3rd Missouri Infantry Regiment (Confederate)

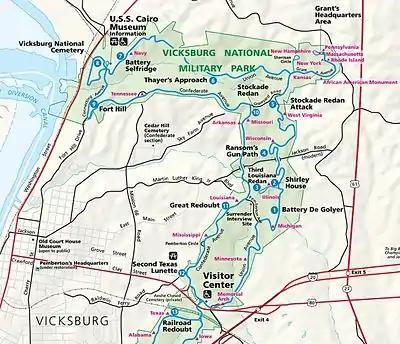
National Park Service map showing the location of the Stockade Redan

On May 17, the First Missouri Brigade was part of a rear guard holding the crossing of the Big Black River. However, a Union charge broke the Confederate line and routed the defenders in the Battle of Big Black River Bridge. The regiment then entered the defensive works at Vicksburg, which were then besieged by Union forces. On May 18, Cockrell's brigade was engaged in a small action near Mint Spring Bayou. This forward position was determined to be dangerous due to a large ravine between it and the main Confederate line, so it was abandoned on the 19th. The 3rd Missouri Infantry was used as a reserve when Union forces attacked on May 19. On May 22, the men of the regiment manned the Confederate line at a point known as the Stockade Redan, where they, as well as other elements of the First Missouri Brigade, fought off Union attacks against the position. When the attack failed, a number of Union soldiers were trapped in a ditch in front of the Confederate position. After the Union soldiers refused calls to surrender, men of the 3rd Missouri Infantry secured a number of artillery shells, lit the fuses, and then threw the explosive shells into the Union position as improvised hand grenades.